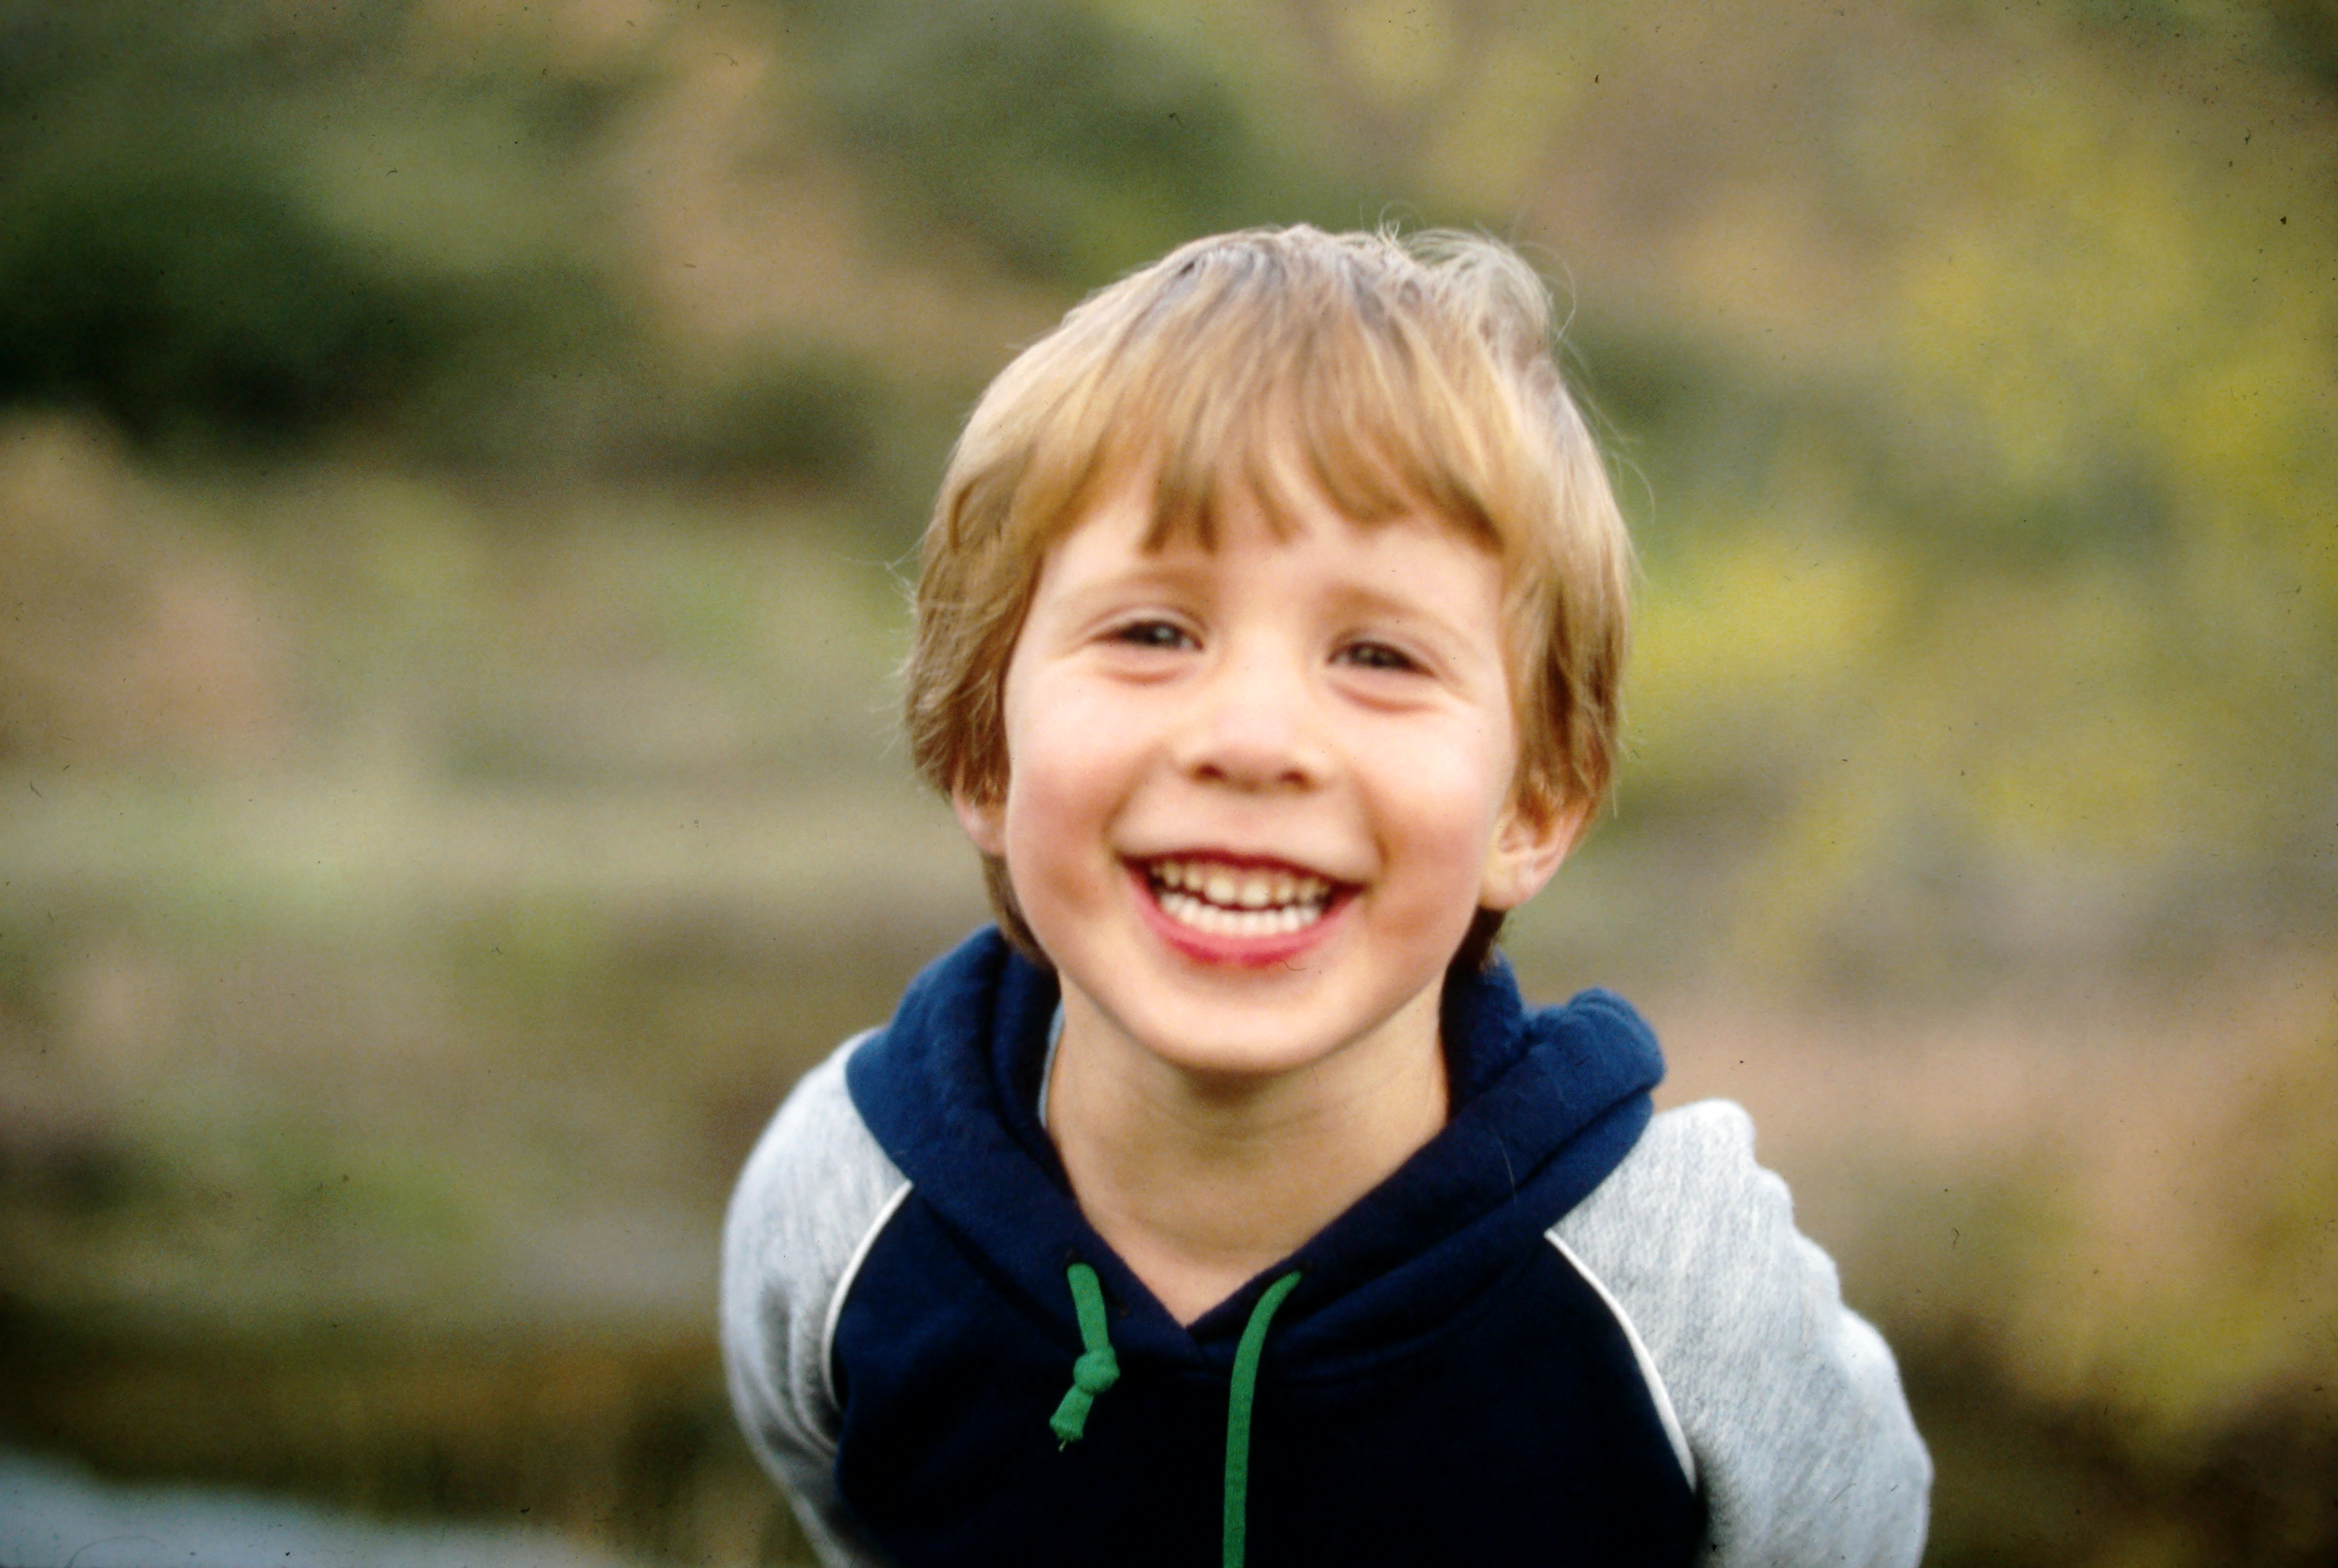
young, boy, smile, face, cheek, People in nature, flash photography, happy, iris, grass, toddler, electric blue, wood, blond, fun, natural landscape, child, laugh, sitting, t shirt, winter, portrait, portrait photography, hoodie, leisure, landscape, recreation, vacation, grassland, child model